History of democratic socialism

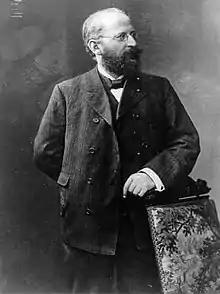
Eduard Bernstein, a socialist theorist within the German Social Democratic Party who proposed that socialism could be achieved by peaceful means through incremental legislative reforms in democratic societies

In the United Kingdom, the democratic socialist tradition was represented by William Morris's Socialist League (founded 1884) and the Fabian Society (1885) and later the Independent Labour Party founded by Keir Hardie in the 1890s, of which writer George Orwell would later become a prominent member.